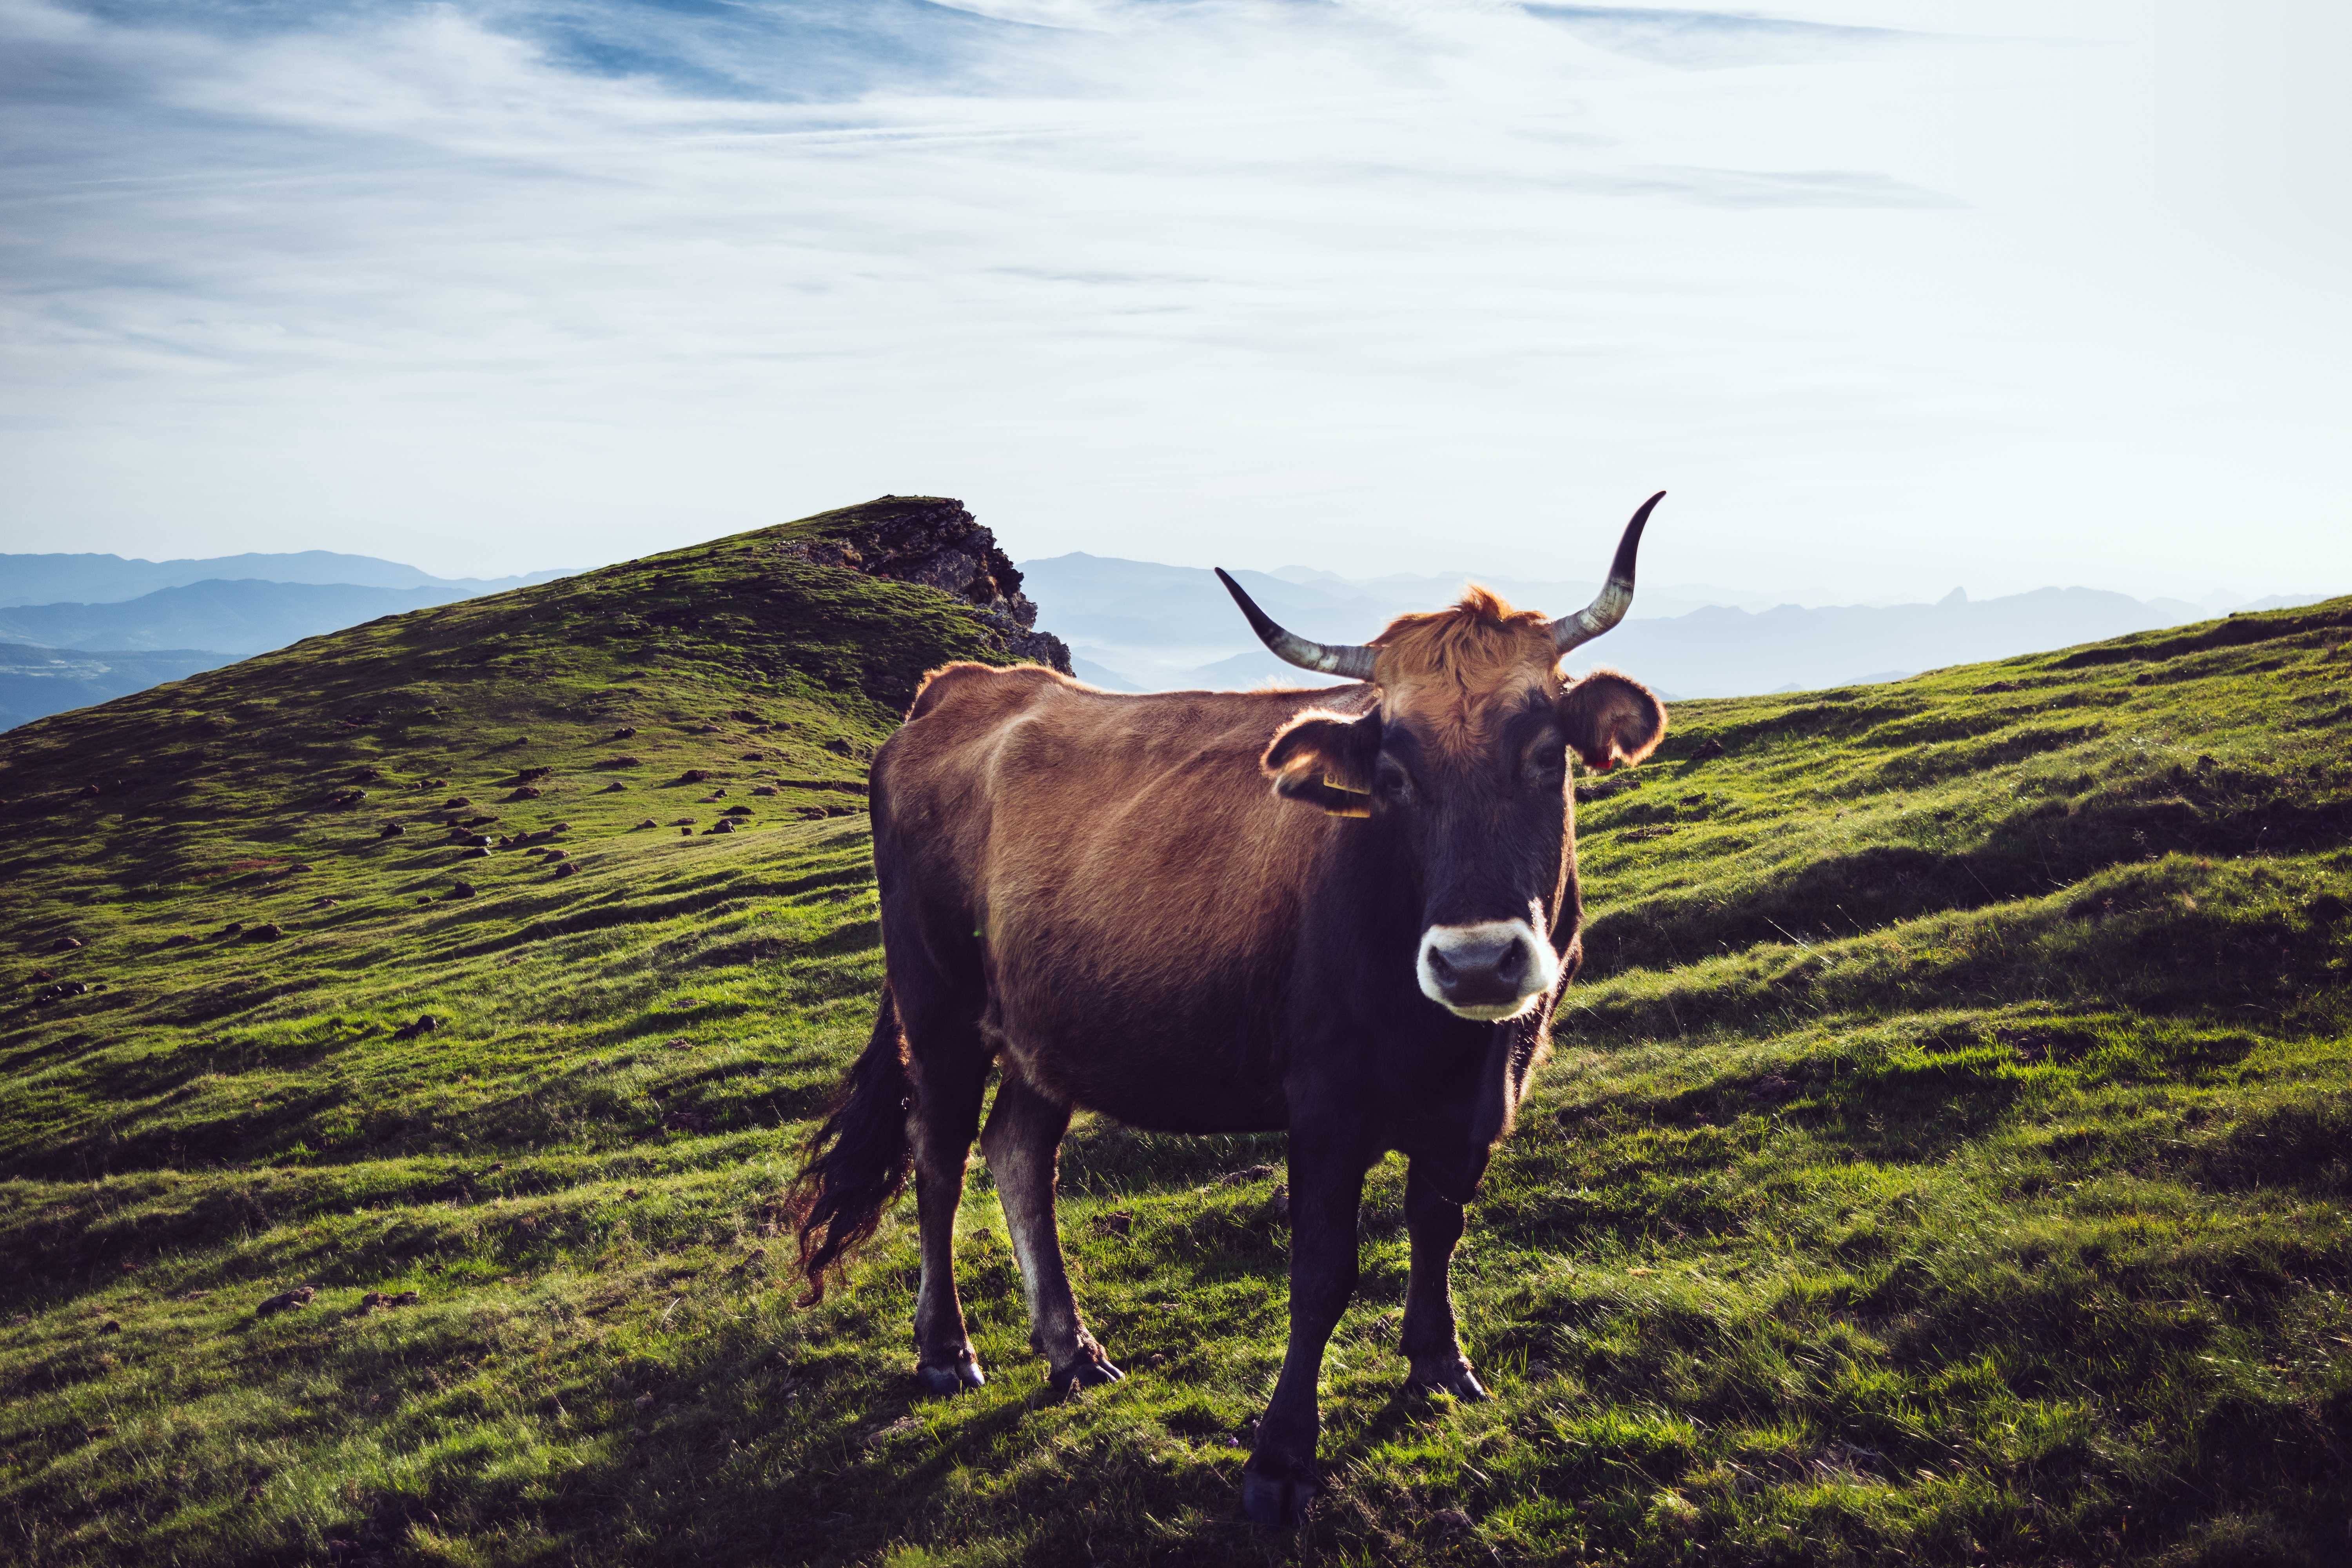
landscape, nature, grass, mountain, field, farm, meadow, wildlife, rural, cow, pasture, grazing, livestock, mammal, bovine, fauna, agricultural, grassland, habitat, rural area, natural environment, cattle like mammal, texas longhorn